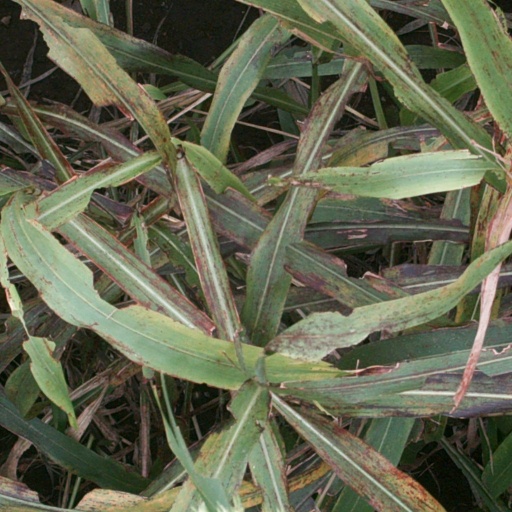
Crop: sorghum